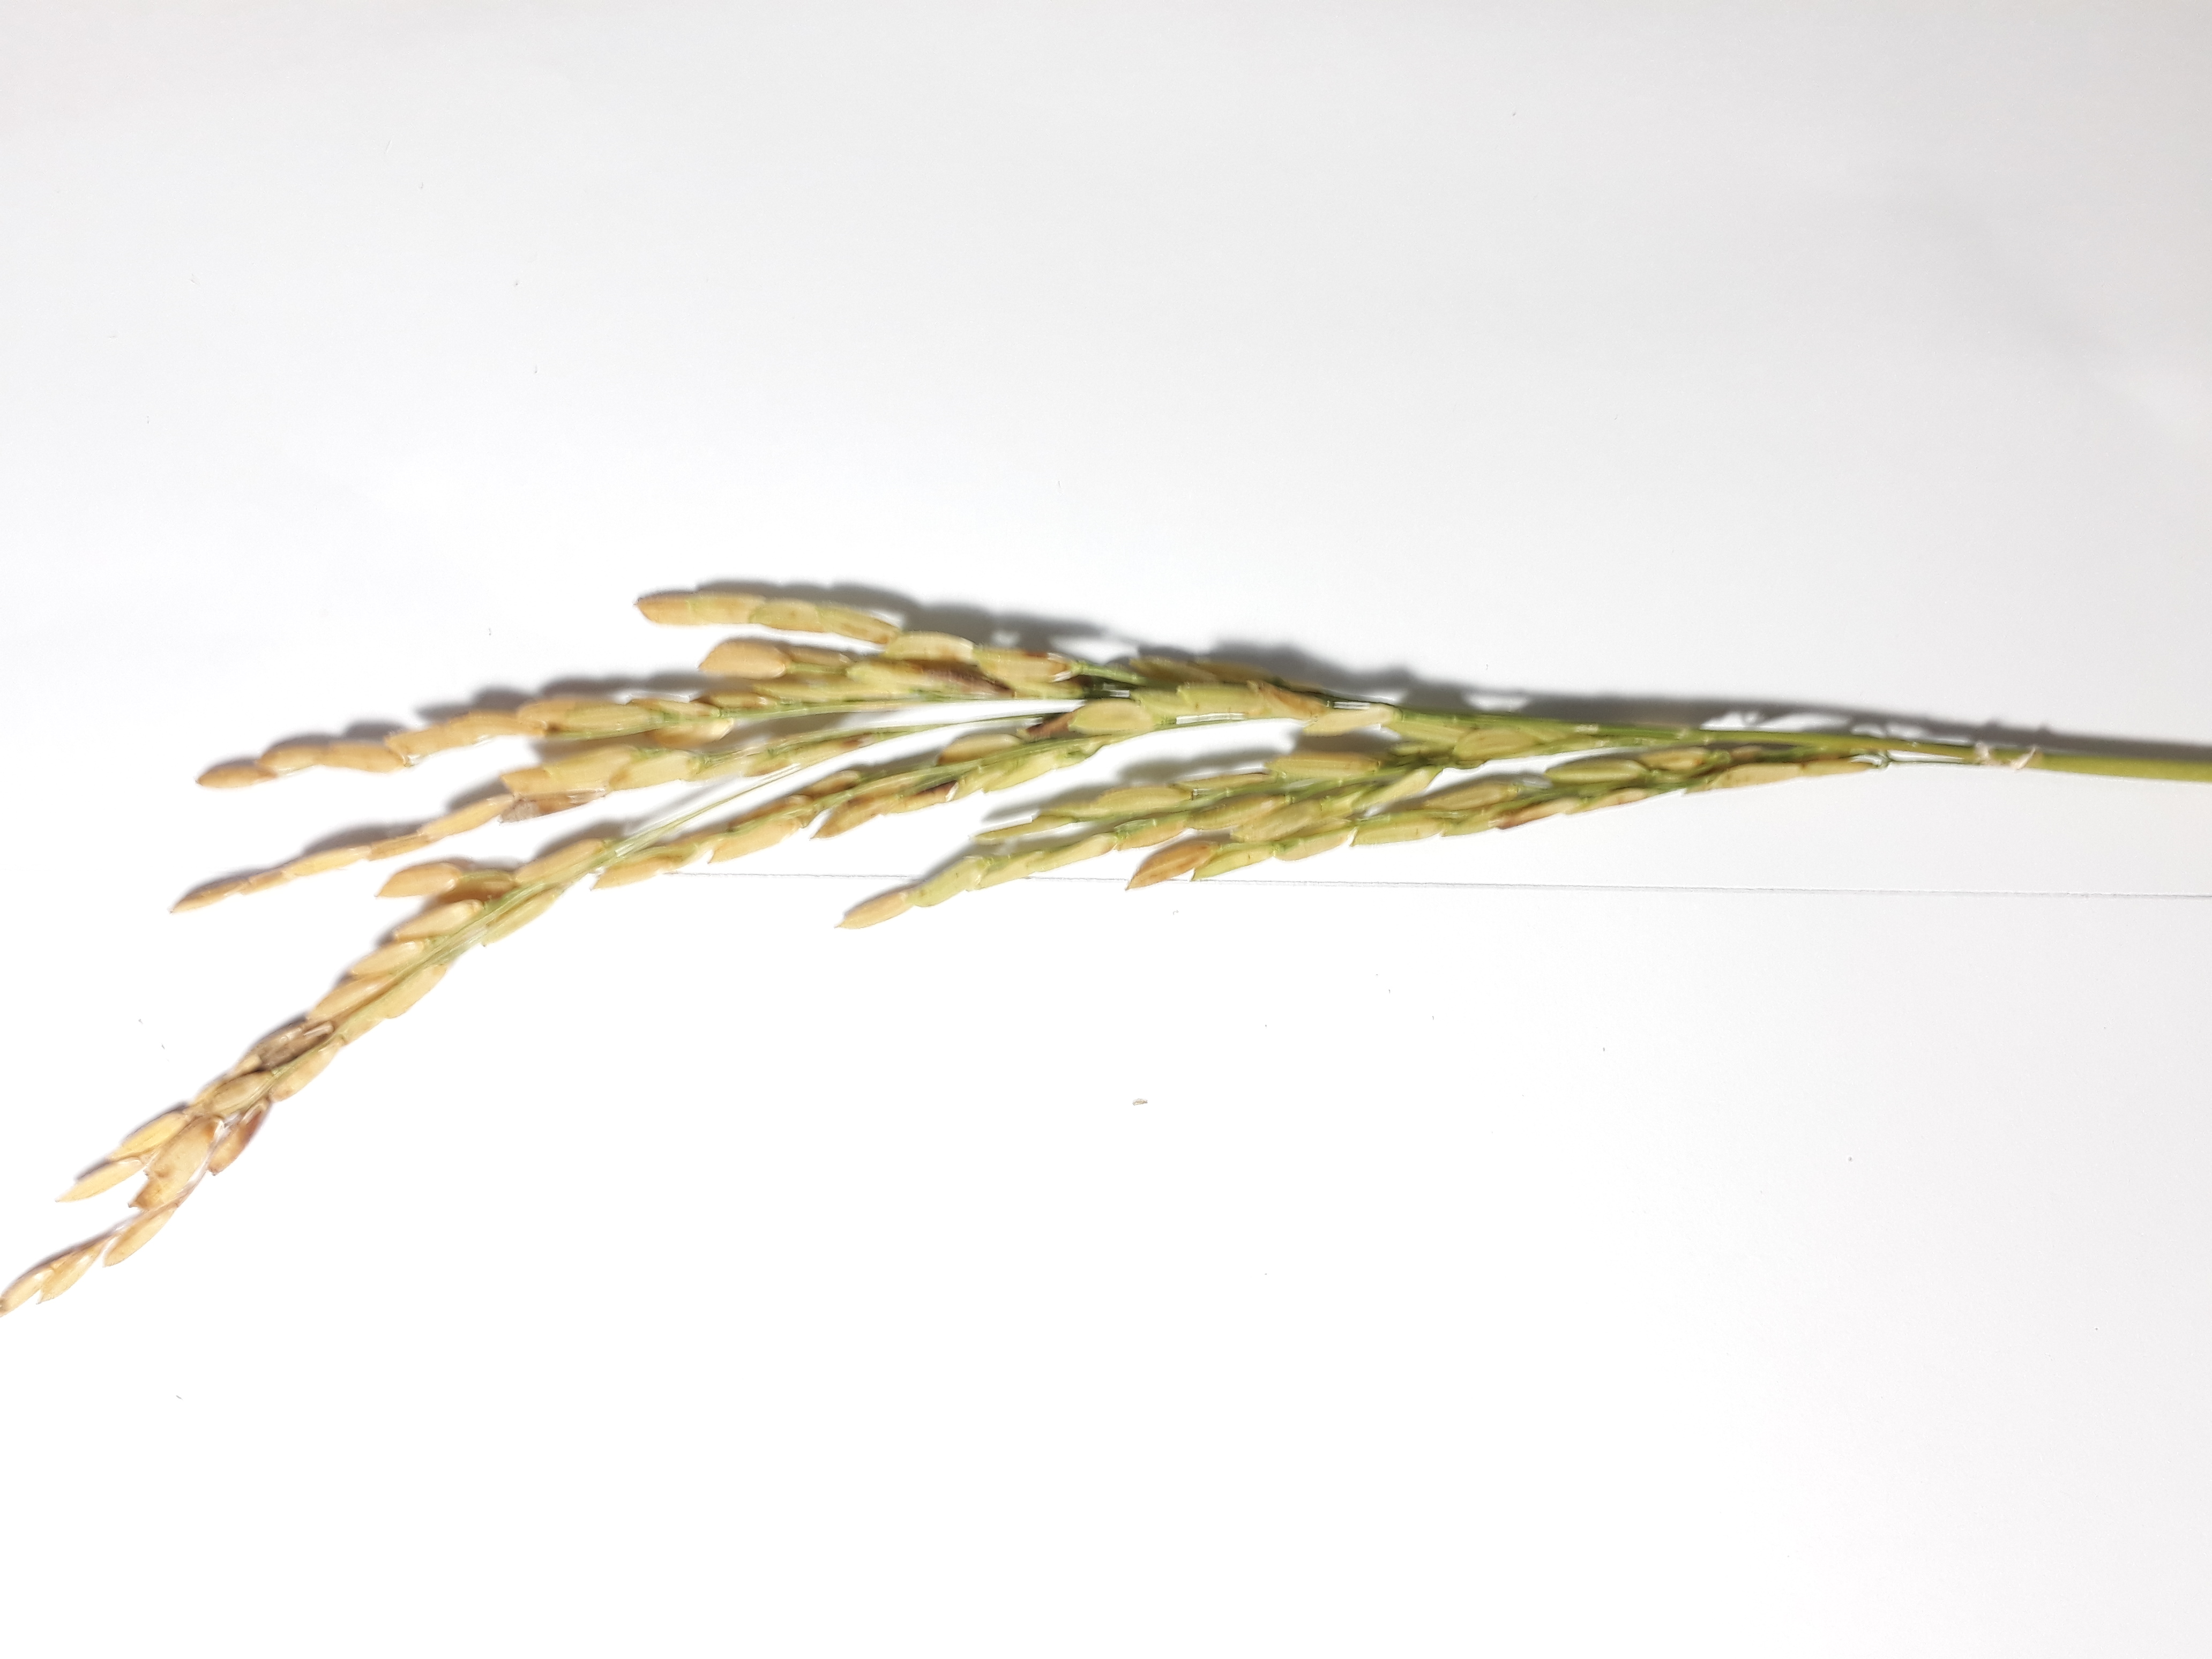
Label: Mild